The Widow's Bane

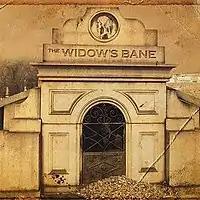
The Widow's Bane album cover

The Widow's Bane is an American band from Boulder, Colorado whose music incorporates elements of roots revival, sea shanties, klezmer, vaudeville, gothic rock, and murder ballads while evoking the comedic cabaret styles of Tom Waits and Nick Cave. The band defines their genre as Zombie-Death-Polka. Its line-up includes frontman Gov. Mortimer Leech (a.k.a. Clay Rose), Rutherford Belleview, Rictus Corpum, Franklin McKane, and Bat Catacombs. Previous band members were Jimson Crockett, Abracham Lynch, Frank Raven, James Calvin Thompson, and Philip Parker. Their live show is characterized by zombie-style makeup, Great Depression-era costumes, the creepy animatronic movements of lead singer Leech, and dancing by self-styled "snake-charming hussy," Madame Reaper.